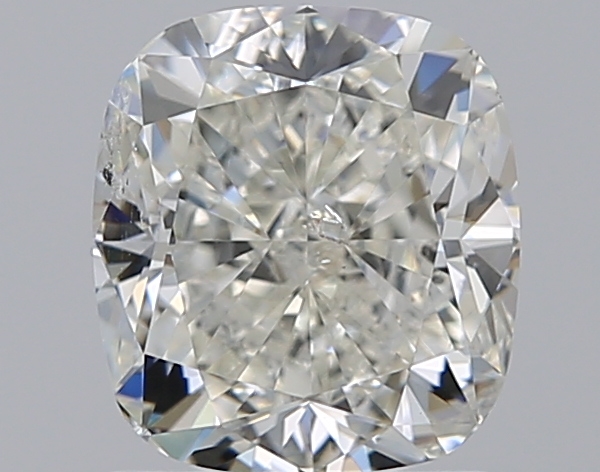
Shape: cushion
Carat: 1.5
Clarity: SI2
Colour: J
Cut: VG
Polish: EX
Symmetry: EX
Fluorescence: ST
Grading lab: GIA
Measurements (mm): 6.68 x 6.07 x 4.3